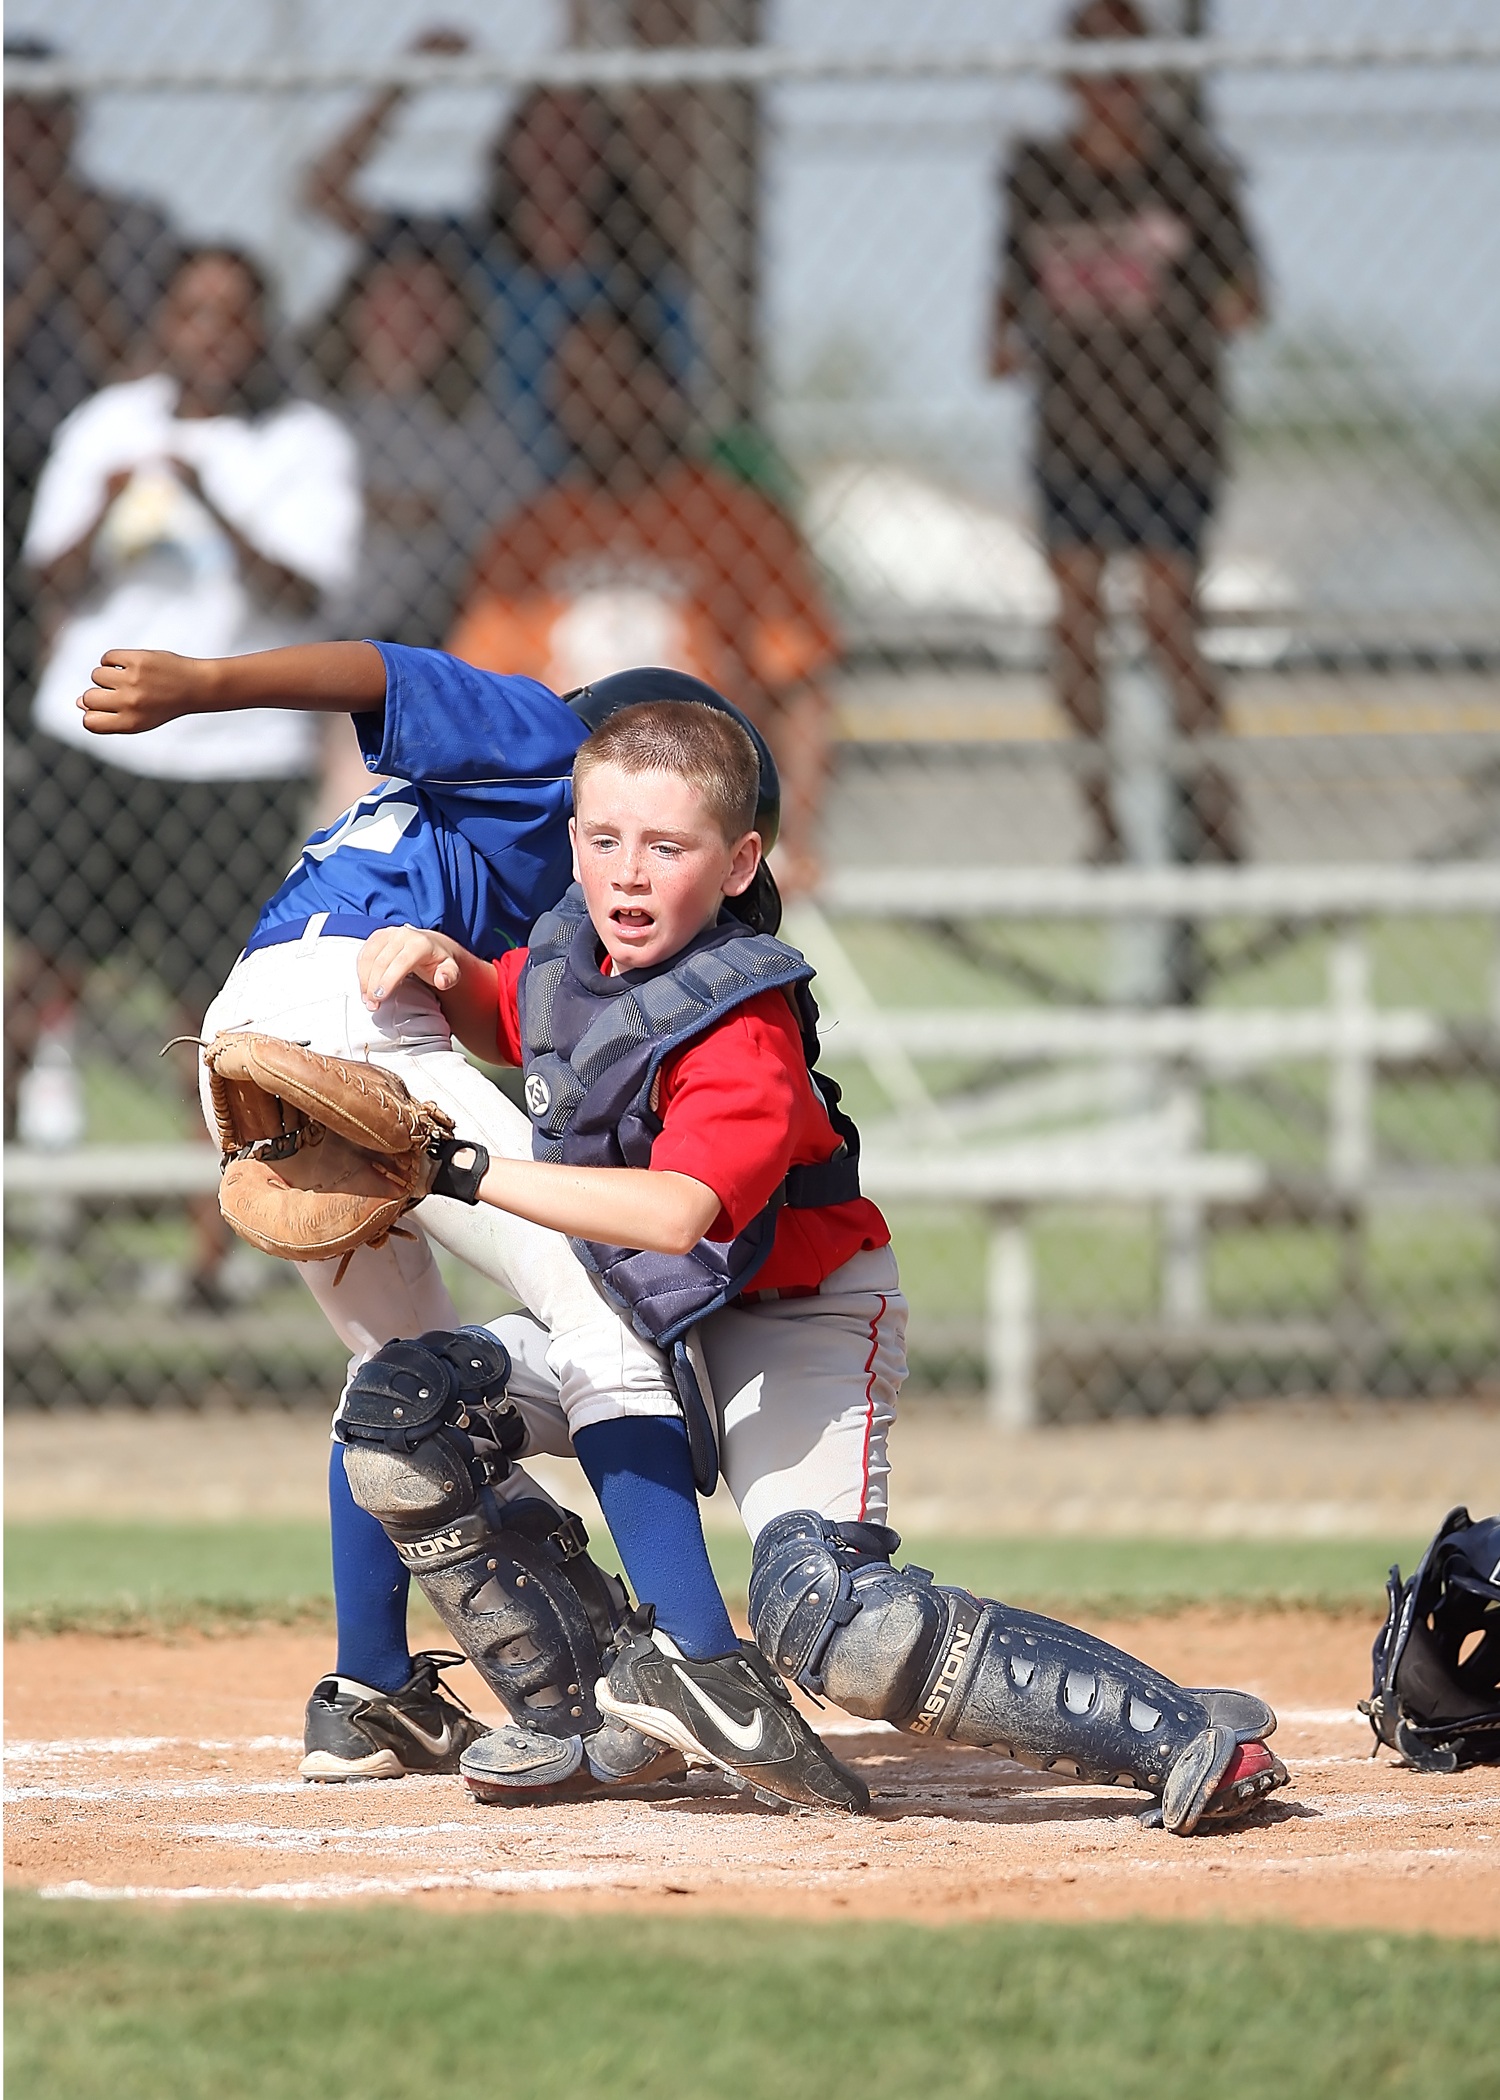
baseball, glove, sport, game, play, kid, home, summer, male, youth, athletic, dirt, plate, playing, player, baseball field, competition, sports, helmet, ball, tag, uniform, collision, diamond, athlete, tournament, catcher, softball, ball game, little league, team sport, shin guards, baseball park, college baseball, competition event, bat and ball games, baseball positions